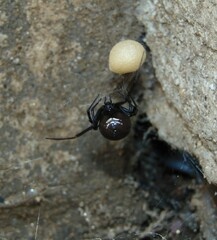
Species: Lactrodectus_hesperus